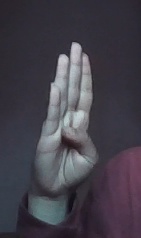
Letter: kaaf